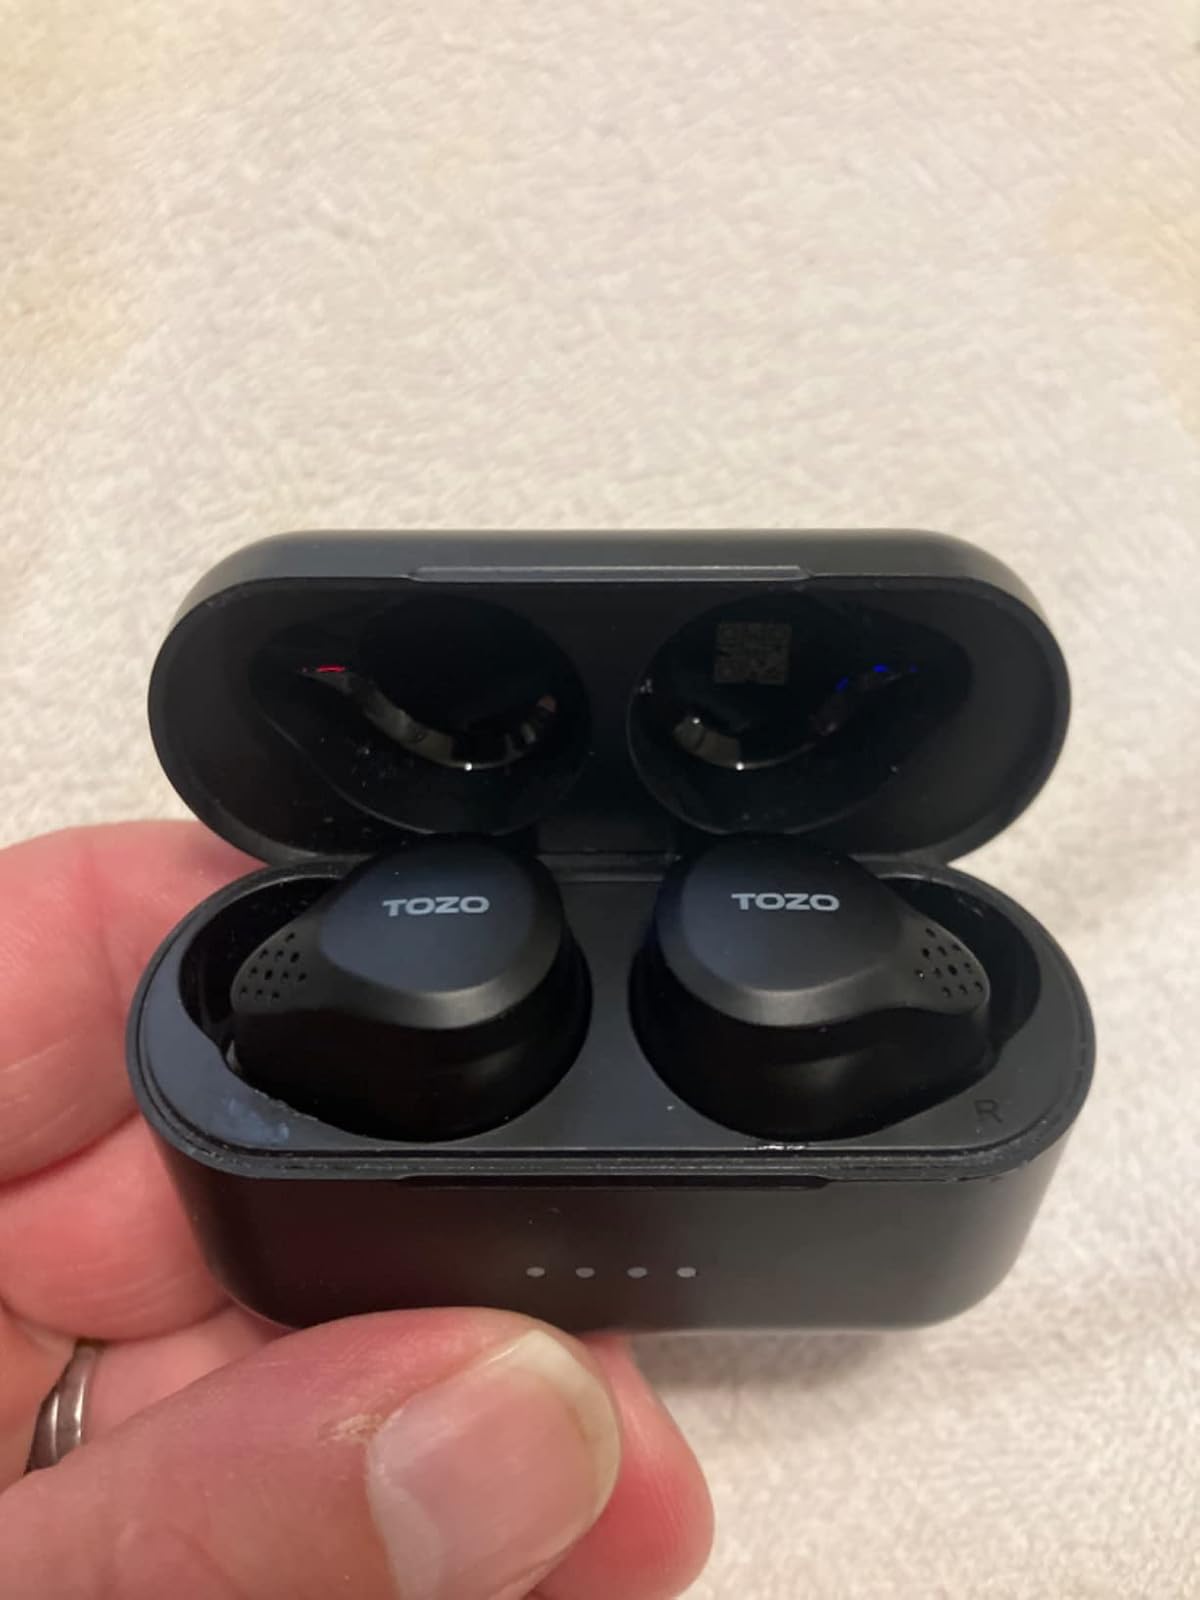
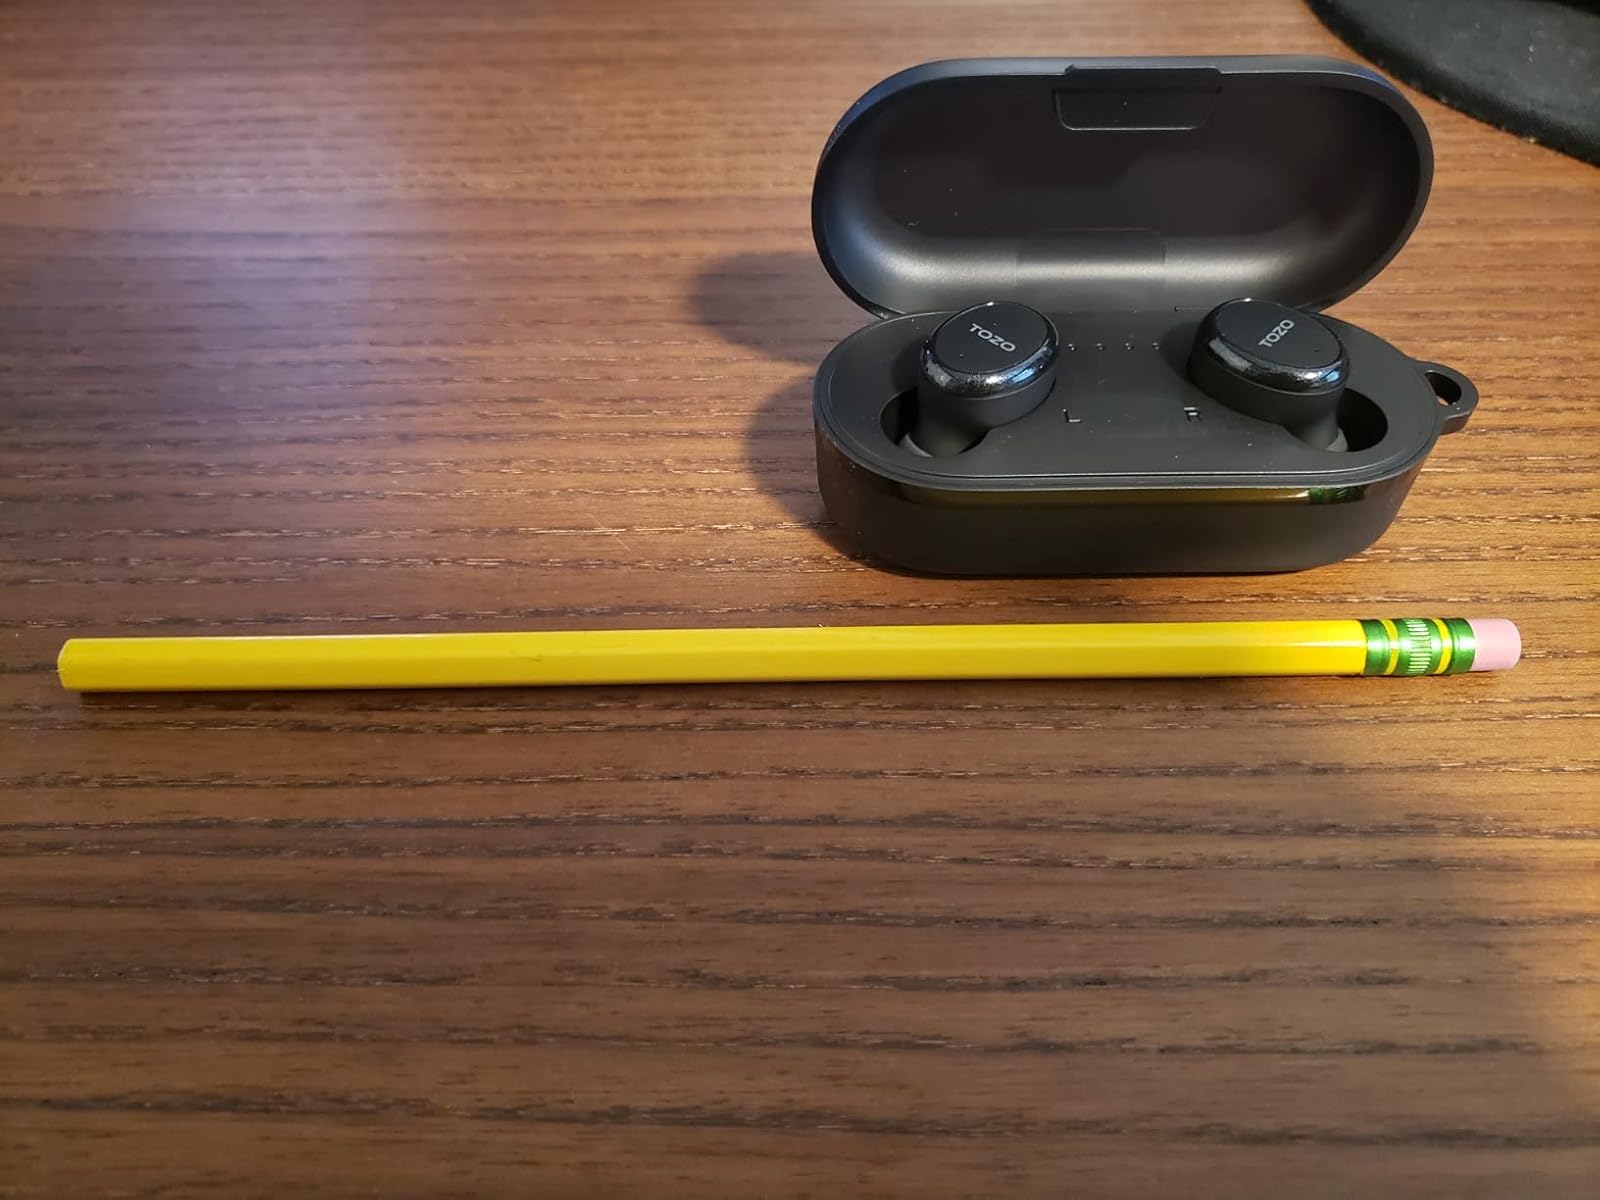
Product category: earbuds
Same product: no